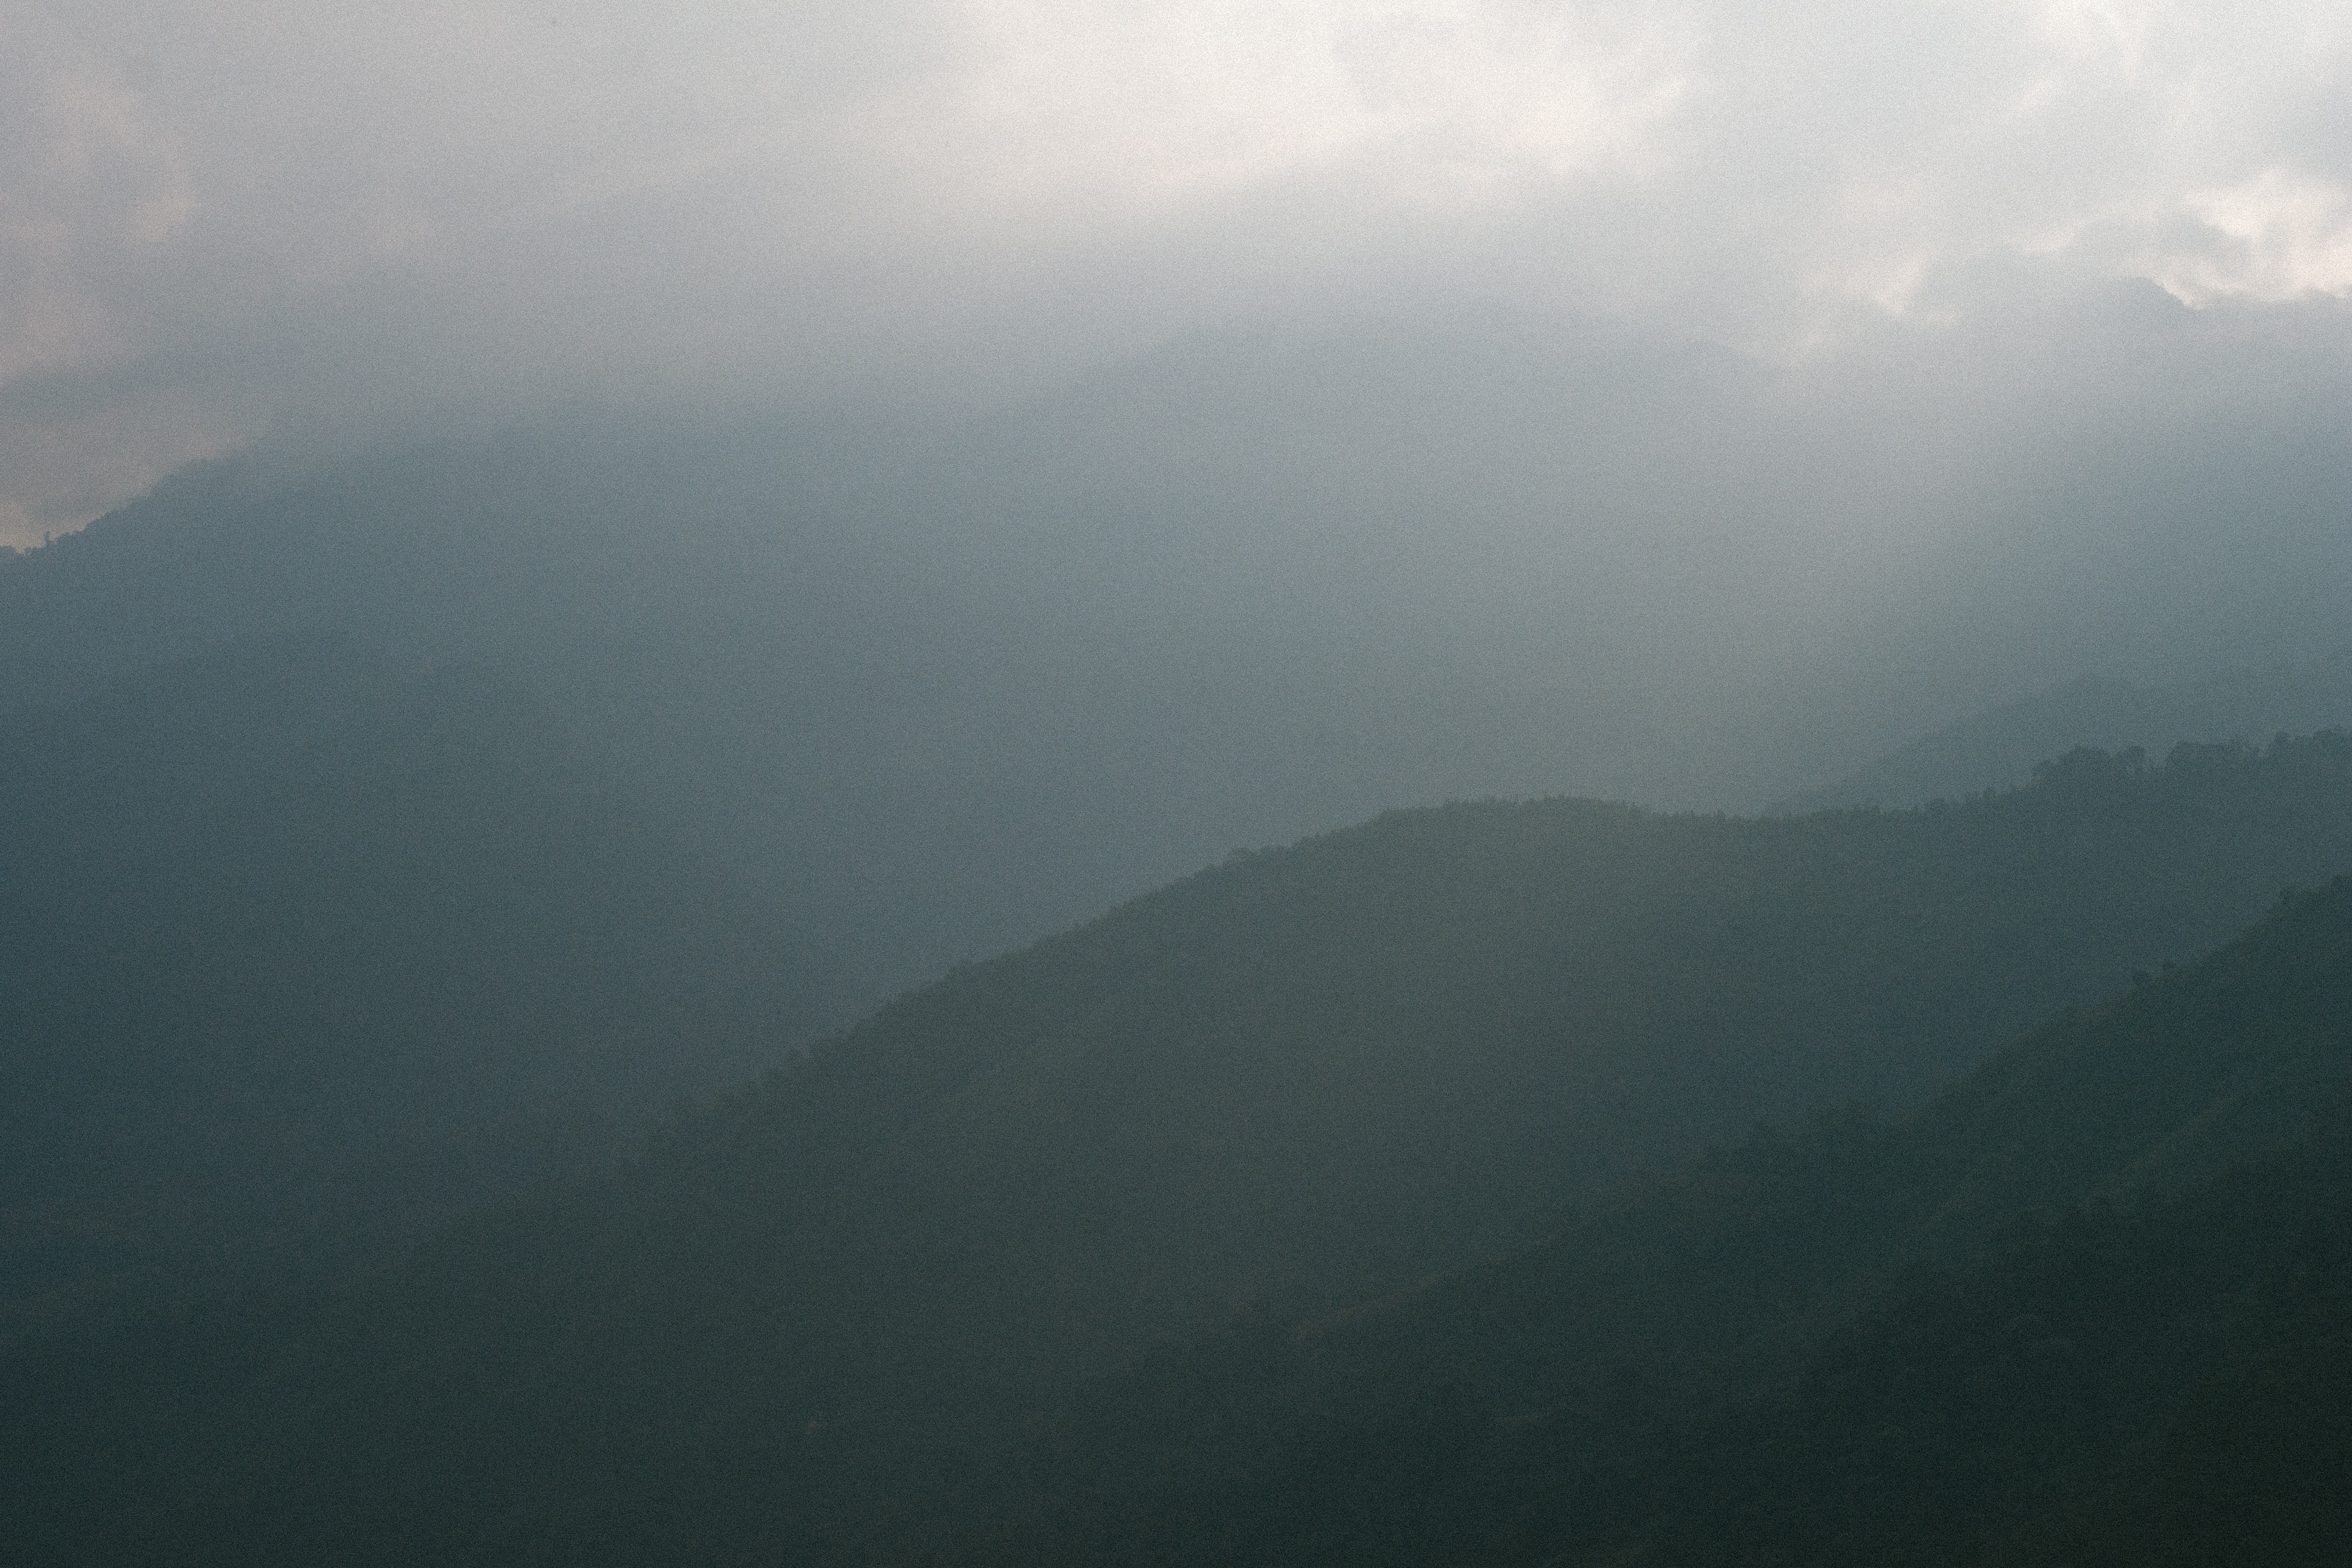
horizon, mountain, cloud, fog, mist, morning, hill, dawn, atmosphere, mountain range, flight, weather, haze, ridge, summit, landform, atmospheric phenomenon, atmosphere of earth, mountainous landforms, geological phenomenon